Griqua people

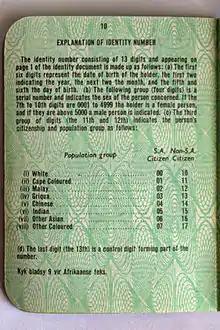
"Griqua" listed as a separate ethnicity from "Cape Coloured" and "Other Coloured" on an apartheid-era identity document.

Despite similarly mixed-race origins, those Coloured peoples identifying as Basters are considered to be a separate ethnic group and live primarily in south-central Namibia, while those who consider themselves Griqua are mostly located around Campbell and Griquatown in the historic territory of Griqualand West in the Northern Cape; around the small Le Fleur Griqua settlement at Kranshoek in the Western Cape; and at Kokstad in KwaZulu-Natal. It is important to note that the Griqua nation, largely founded on the Khoikhoi, were pastoral people who lived a laid-back life at one with nature and their surroundings.